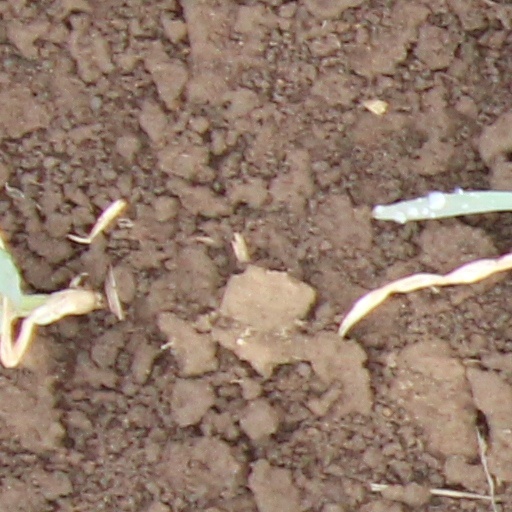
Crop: wheat